We Thieves Are Honourable (1956 film)

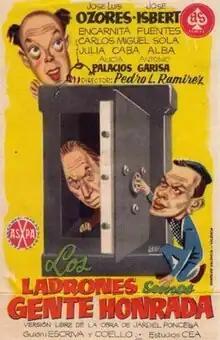

We Thieves Are Honourable (Spanish: Los Ladrones Somos Gente Honrada) is a 1956 Spanish comedy film directed by Pedro Luis Ramirez and starring José Luis Ozores, José Isbert and Encarna Fuentes. The film was based on the 1941 play of the same title by Enrique Jardiel Poncela which had previously been adapted into a 1942 film.